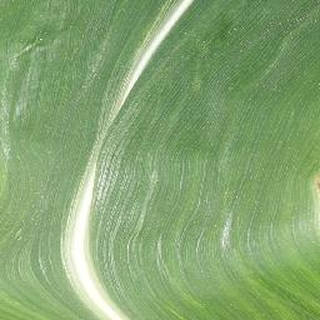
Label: healthy_corn